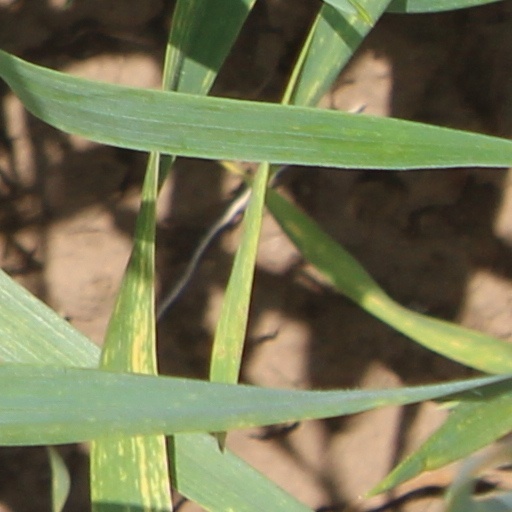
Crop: wheat